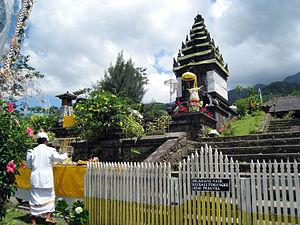
Pajajaran est le nom d'un royaume dans l'ouest de Java. Sa capitale, Pakuan, se trouvait à l'emplacement de l'actuelle ville de Bogor, à 60 km au sud de Jakarta, en amont sur la rivière Ciliwung. Pajajaran est au cœur de l'identité des Sundanais de l'ouest de Java. Leur tradition date sa fondation en 1333.